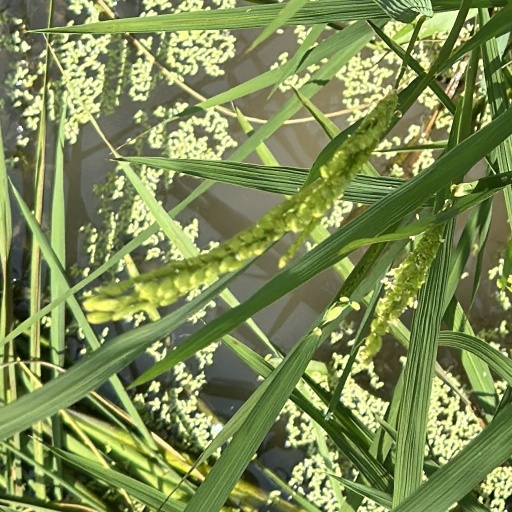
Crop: rice